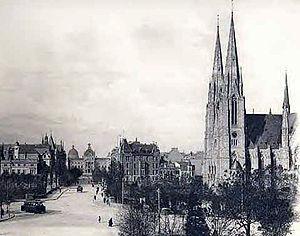
L’église Saint-Paul de Strasbourg est située à l'intersection des quais Zorn et Mullenheim, au bord de l'Aar et de l'Ill.
La Neustadt, également appelée quartier allemand ou quartier impérial, est l'extension de la ville de Strasbourg réalisée par les autorités allemandes pendant la période de cession de l'Alsace-Lorraine.